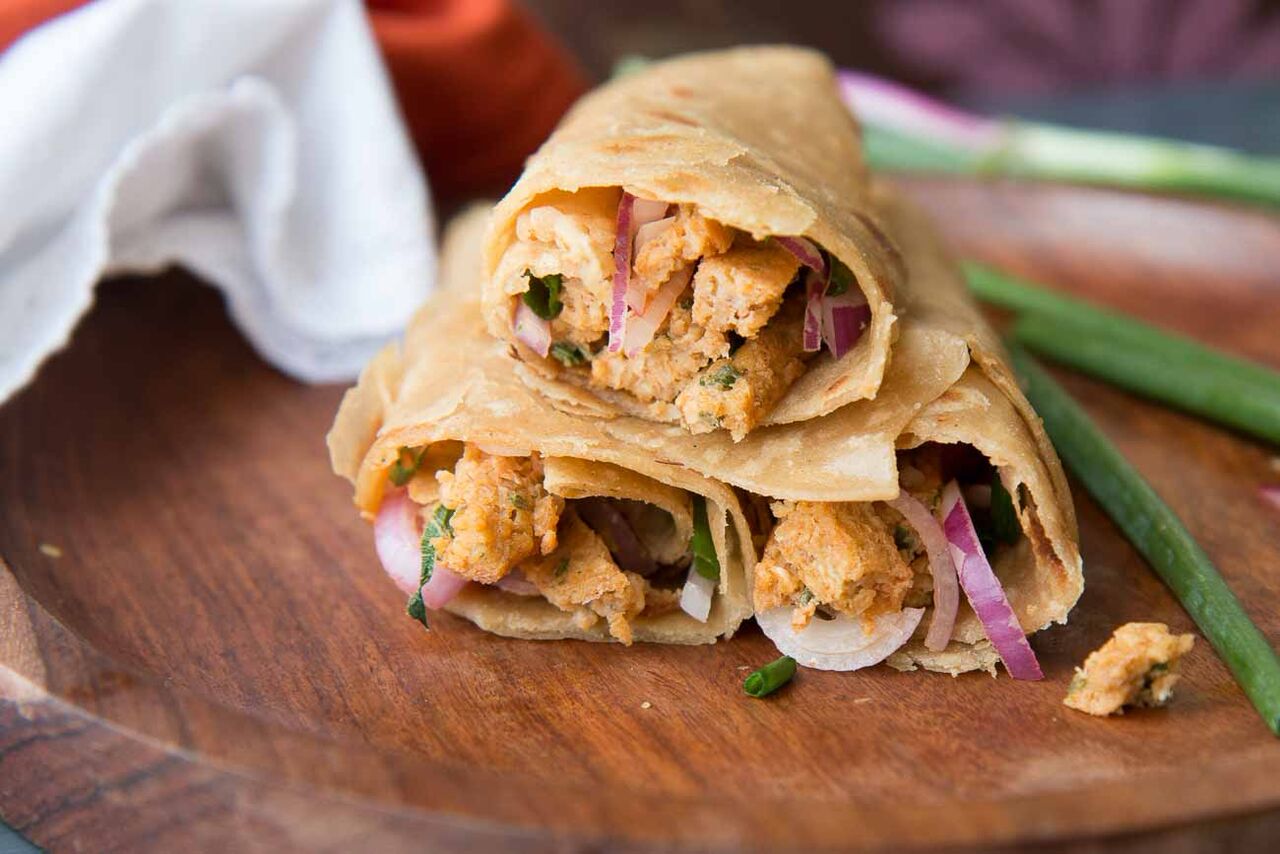
Dish: kaathi_rolls